Tsukuda Station (Gunma)

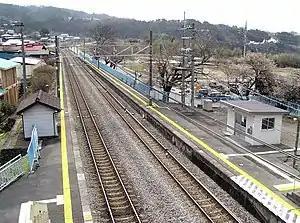
Tsukuda Station, August 2006

is a passenger railway station in the city of Shibukawa, Gunma, Japan, operated by the East Japan Railway Company (JR East).